Assyrians in Iran

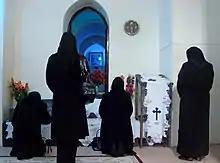
Assyrian Christian women praying in Mart Maryam Church in Urmia, Iran.

The Assyrian presence in Iran goes back 4,000 years to ancient times, and Assyria was involved in the history of Ancient Iran even before the arrival of the modern Iranian peoples to the region circa 1000 BC. During the Old Assyrian Empire (c.2025-1750 BC) and Middle Assyrian Empire (1365-1020 BC) the Assyrians ruled over parts of "Pre-Iranic" northern and western Iran. The Neo-Assyrian Empire (911-605 BC) saw Assyria conquer the Iranic Persians, Medes and Parthians into their empire, together with the ancient "pre-Iranic" Elamites, Kassites, Manneans and Gutians, and also the Iranic Cimmerians of Asia Minor and Scythians of the Caucasus. The home of the Assyrians in Iran has traditionally been along the western shore of Lake Urmia from the Salmas area to the Urmia plain.